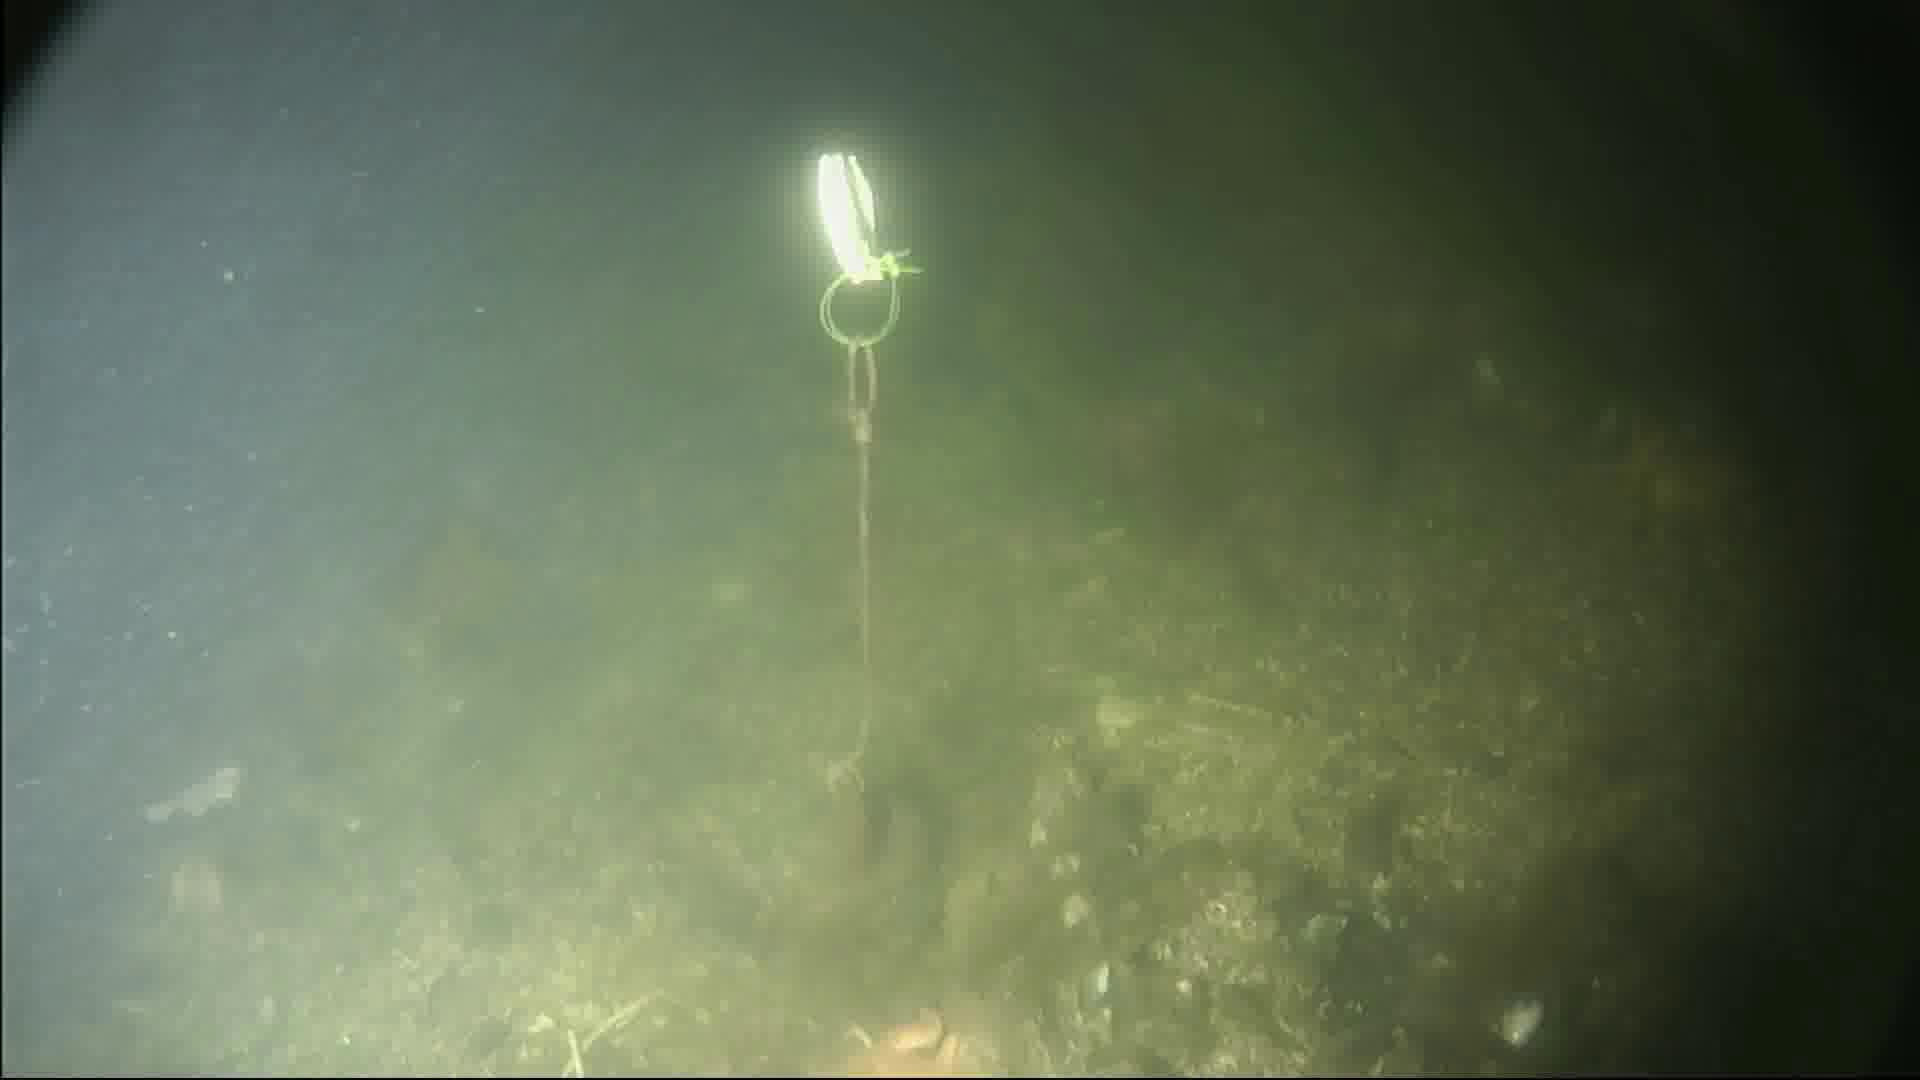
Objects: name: starfish
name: shrimp